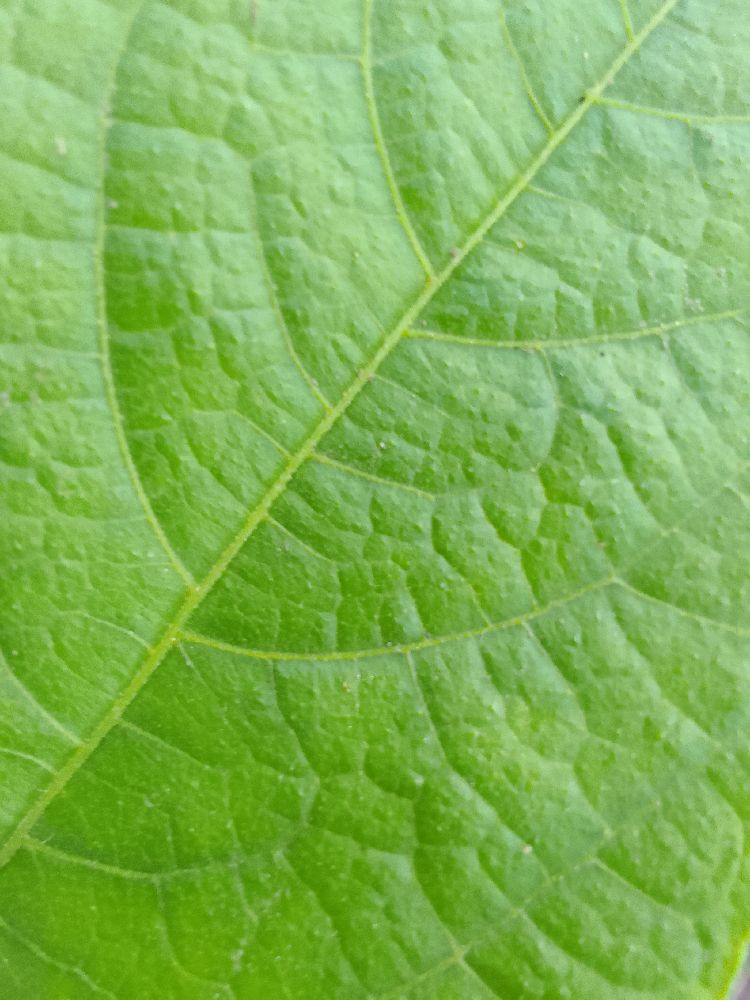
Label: healthy